Cat

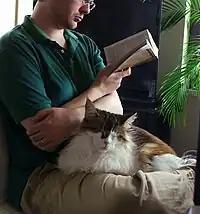
A cat lying on a man's lap

The cat secretes and perceives pheromones. Female cats, called "queens", are polyestrous with several estrus cycles during a year, lasting usually 21 days. They are usually ready to mate between early February and August in northern temperate zones and throughout the year in equatorial regions.